Blas Parera

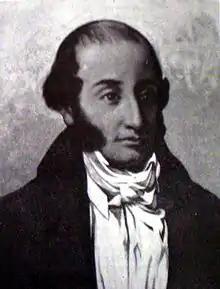
Blas Parera.

Blas Parera Moret (3 February 1776 – 7 January 1840) was a Spanish music composer and teacher. He lived his part of his life in Buenos Aires, Argentina.